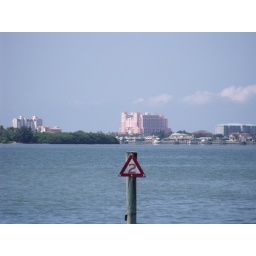
&amp;quot;2&amp;quot; in ftont of Clearwater Beach's pink building